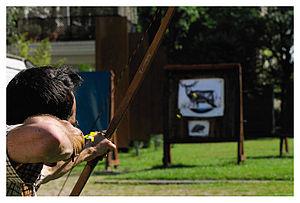
Pratique du tir à l'arc de type ""Longbow"" sur cible."
Le tir à l'arc est un sport de précision et de concentration dans lequel les compétiteurs tentent de tirer leurs flèches au centre d'une cible avec leur arc. Historiquement, le tir à l'arc a été utilisé pour la chasse et le combat, tandis que dans les temps modernes, son utilisation principale est celle d'une activité sportive. Une personne qui pratique le tir à l'arc est appelée un archer.